Longipterygidae

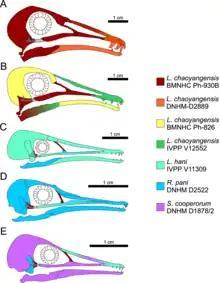
Reconstructions of the skulls of "Longipteryx chaoyangensis", "Longirostravis hani", "Rapaxavis pani" and "Shanweiniao cooperorum"

Longipterygids are characterized by an extremely long, toothed snout (making up over 60% of the total skull length), in which the teeth are restricted to the tips of the jaws. The snouts were straight but slightly concave at a point behind the nostrils, and the bones of the snout tip were solid. Their pygostyles, the series of fused vertebrae in the tail, were unusually large, and longer than the foot bones. The feet of longipterygids were also specialized relative to other enantiornitheans. Where most enantiornitheans had a long middle toe with a "knuckle" (trochlea) that extended beyond the outer two, the toes of longipterygids were even in length, and attached to the rest of the foot at the same level. This configuration is also seen in some groups of modern birds and is usually considered an adaptation for advanced perching ability. It is likely that longipterygids lived primarily in trees. Previous interpretations of their diet are either piscivorous or insectivorous, but direct evidence from the gut content showed that "Longipteryx" was frugivorous, as indicated by the discovery of complete gymnosperm seeds and a lack of gastroliths within two specimens, STM8–86 and STM8–112. The authors of the 2024 study who reported direct evidence of frugivory in "Longipteryx" suggested that researchers should be cautious when predicting the diets in extinct taxa based on "untested morphological proxies".